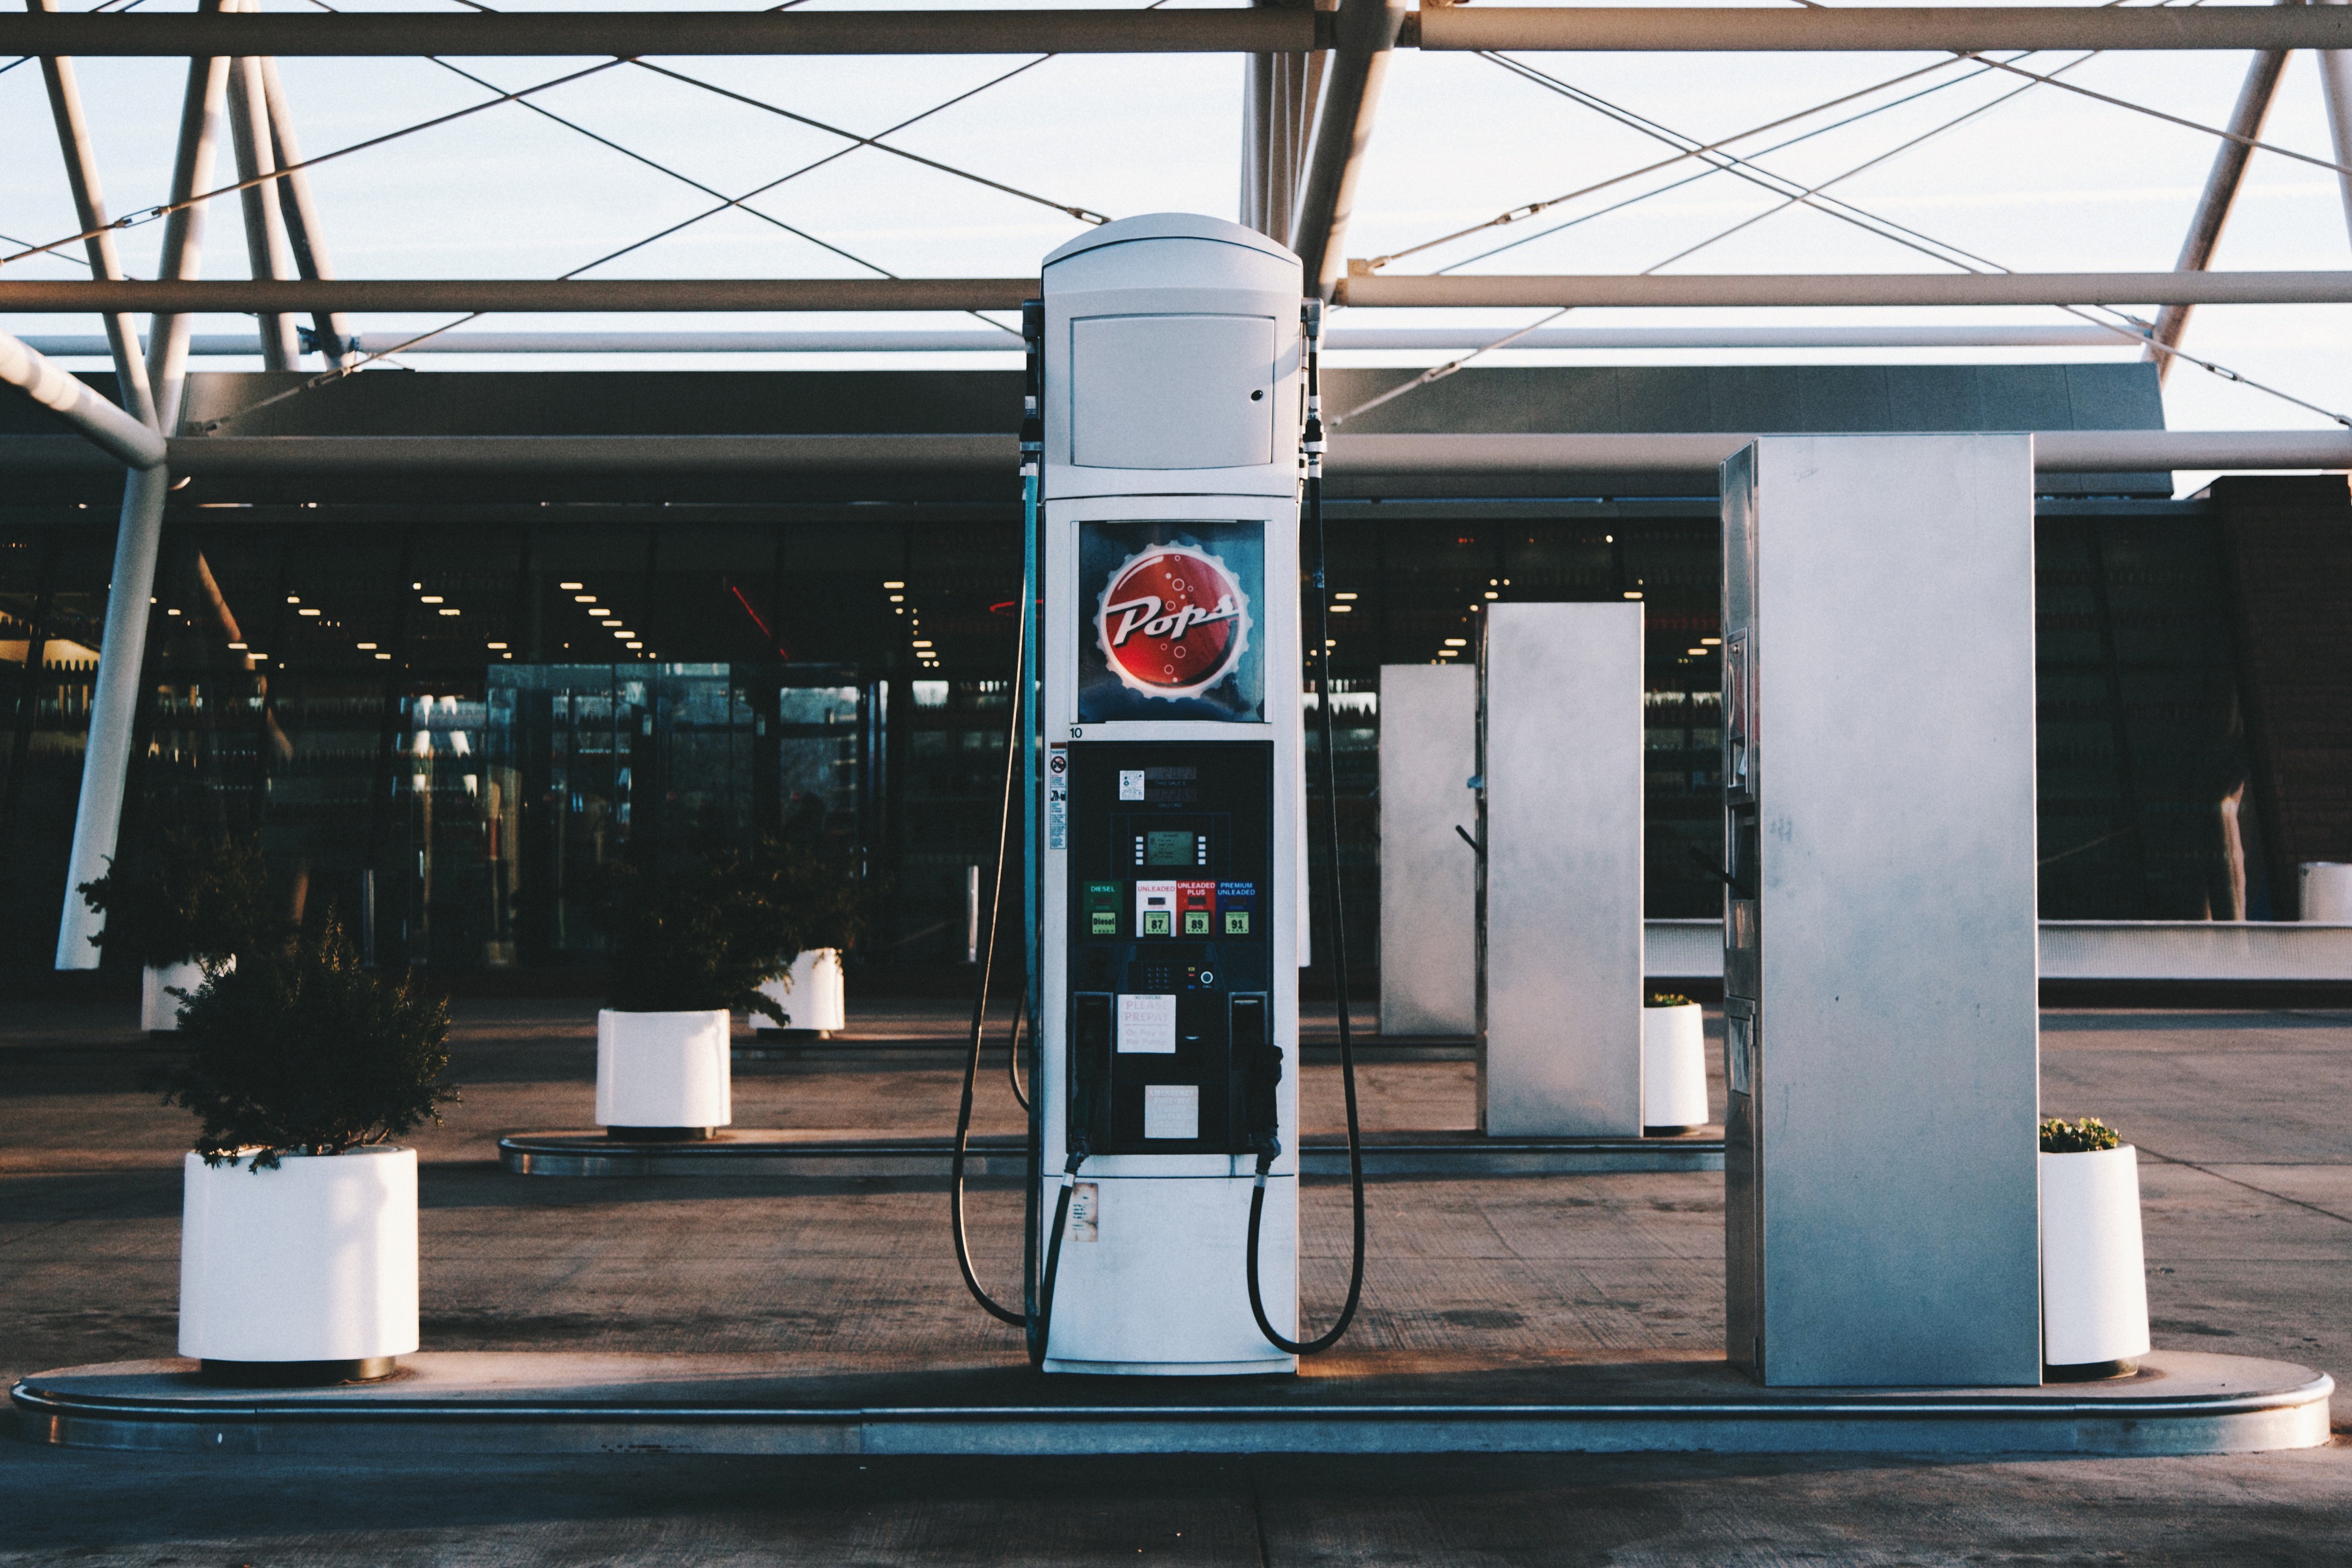
transport, vehicle, machine, gas station, lighting, pump, gas pump, payphone, gasoline, filling station